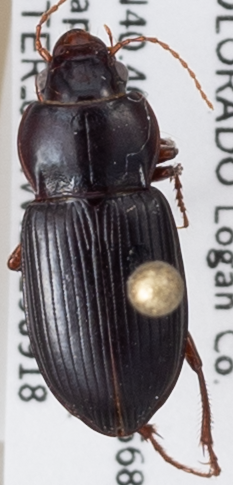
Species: Amara carinata
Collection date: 2019-09-18
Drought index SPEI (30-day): -0.26
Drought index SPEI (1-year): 0.454
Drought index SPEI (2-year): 0.8